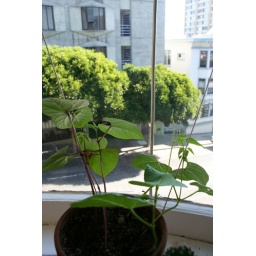
these are the bean plants that are going to grow up the strings in the window